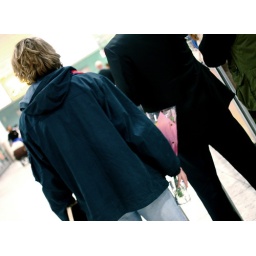
Waiting for the New York flight. He had a bunch of flowers in a water bottle, and a book. Heathrow Airport